Health in China

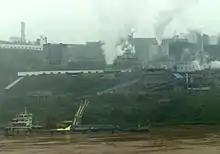
A factory in China along the Yangtze River, illustrating one of the factors contributing to China's air pollution

Plasmodium vivax malaria is the most common malaria in China, followed by P. falciparum malaria, while Plasmodium vivax malaria and Plasmodium ovale malaria are less common. P. falciparum malaria occurs mainly in the southwest and Hainan, while P. vivax malaria occurs in the northeast, north and northwest of China.